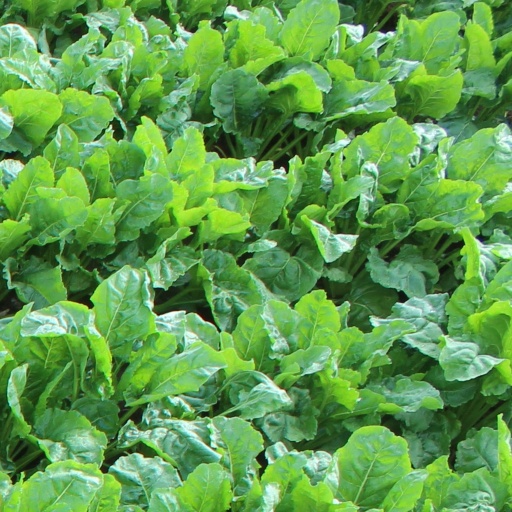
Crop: sugar beet